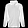
Label: Coat